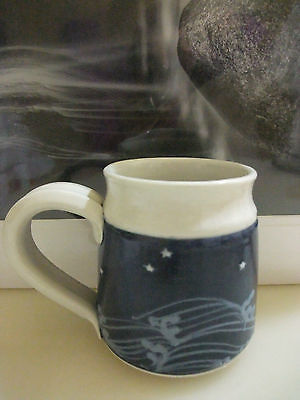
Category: mug